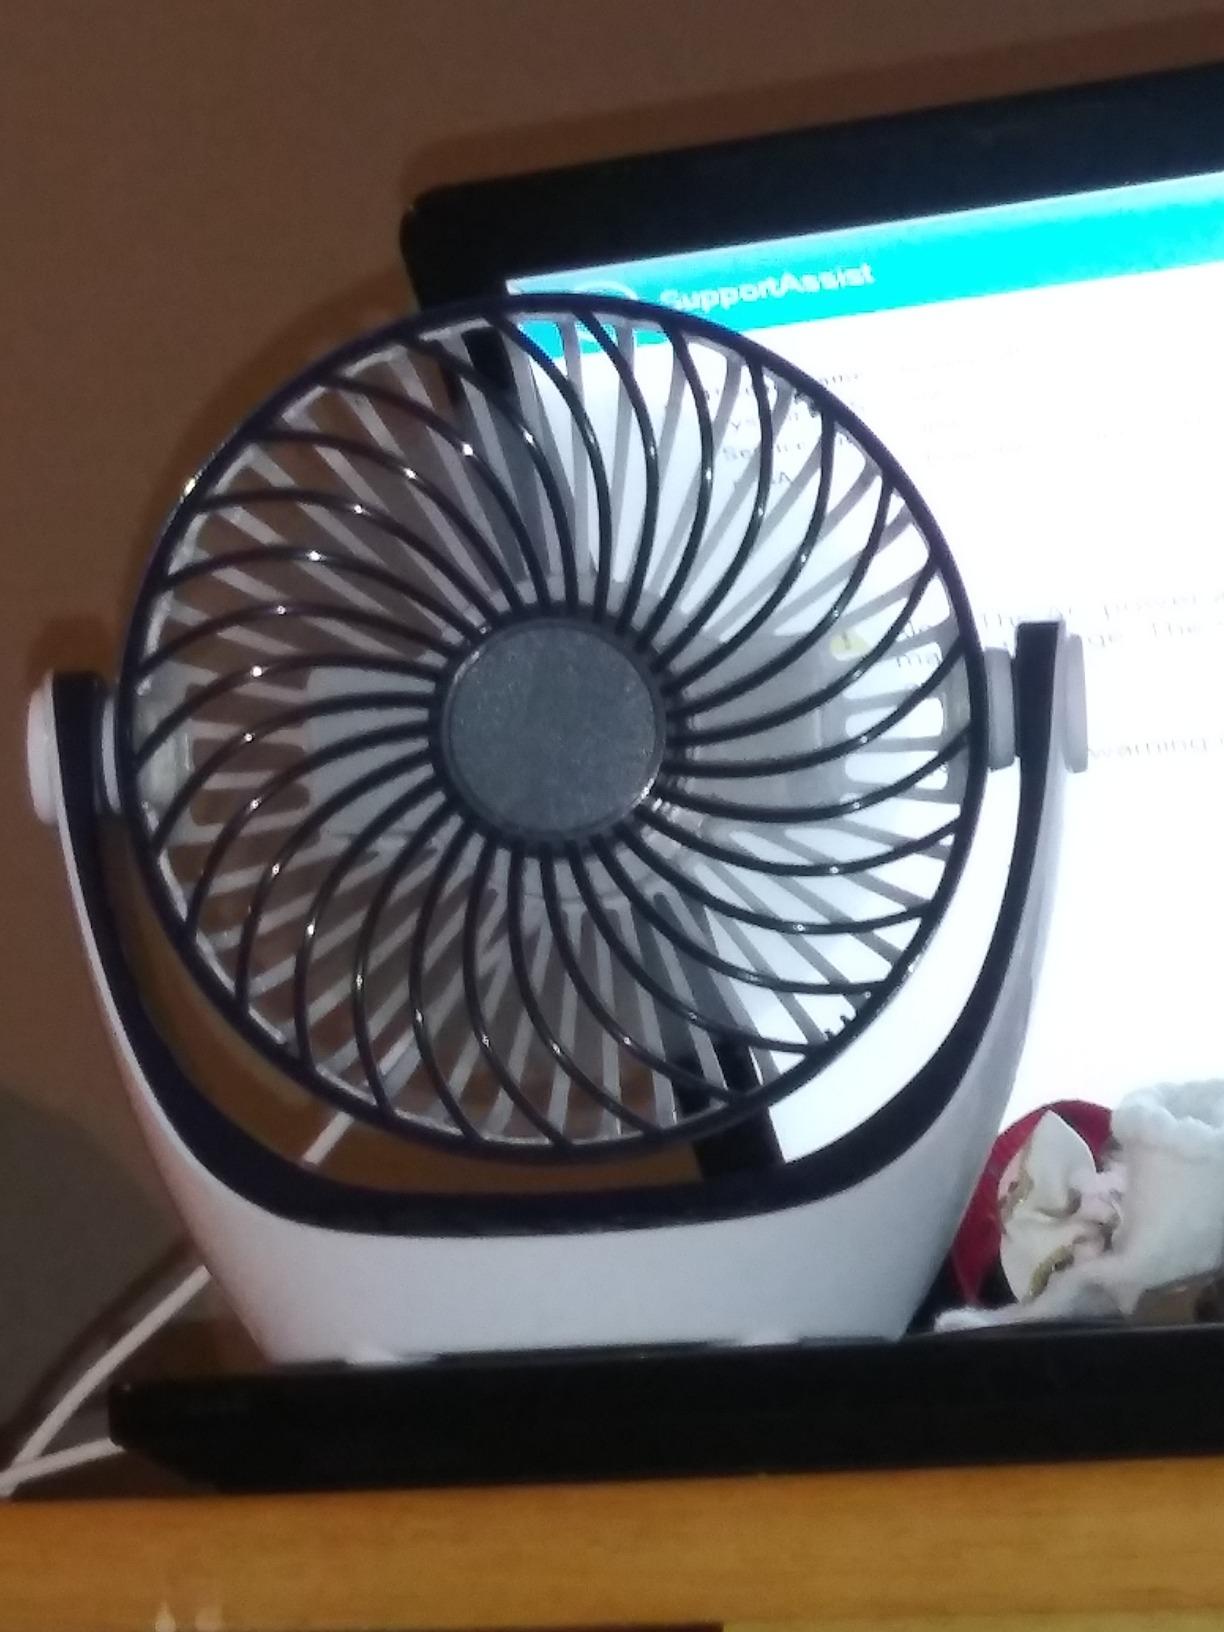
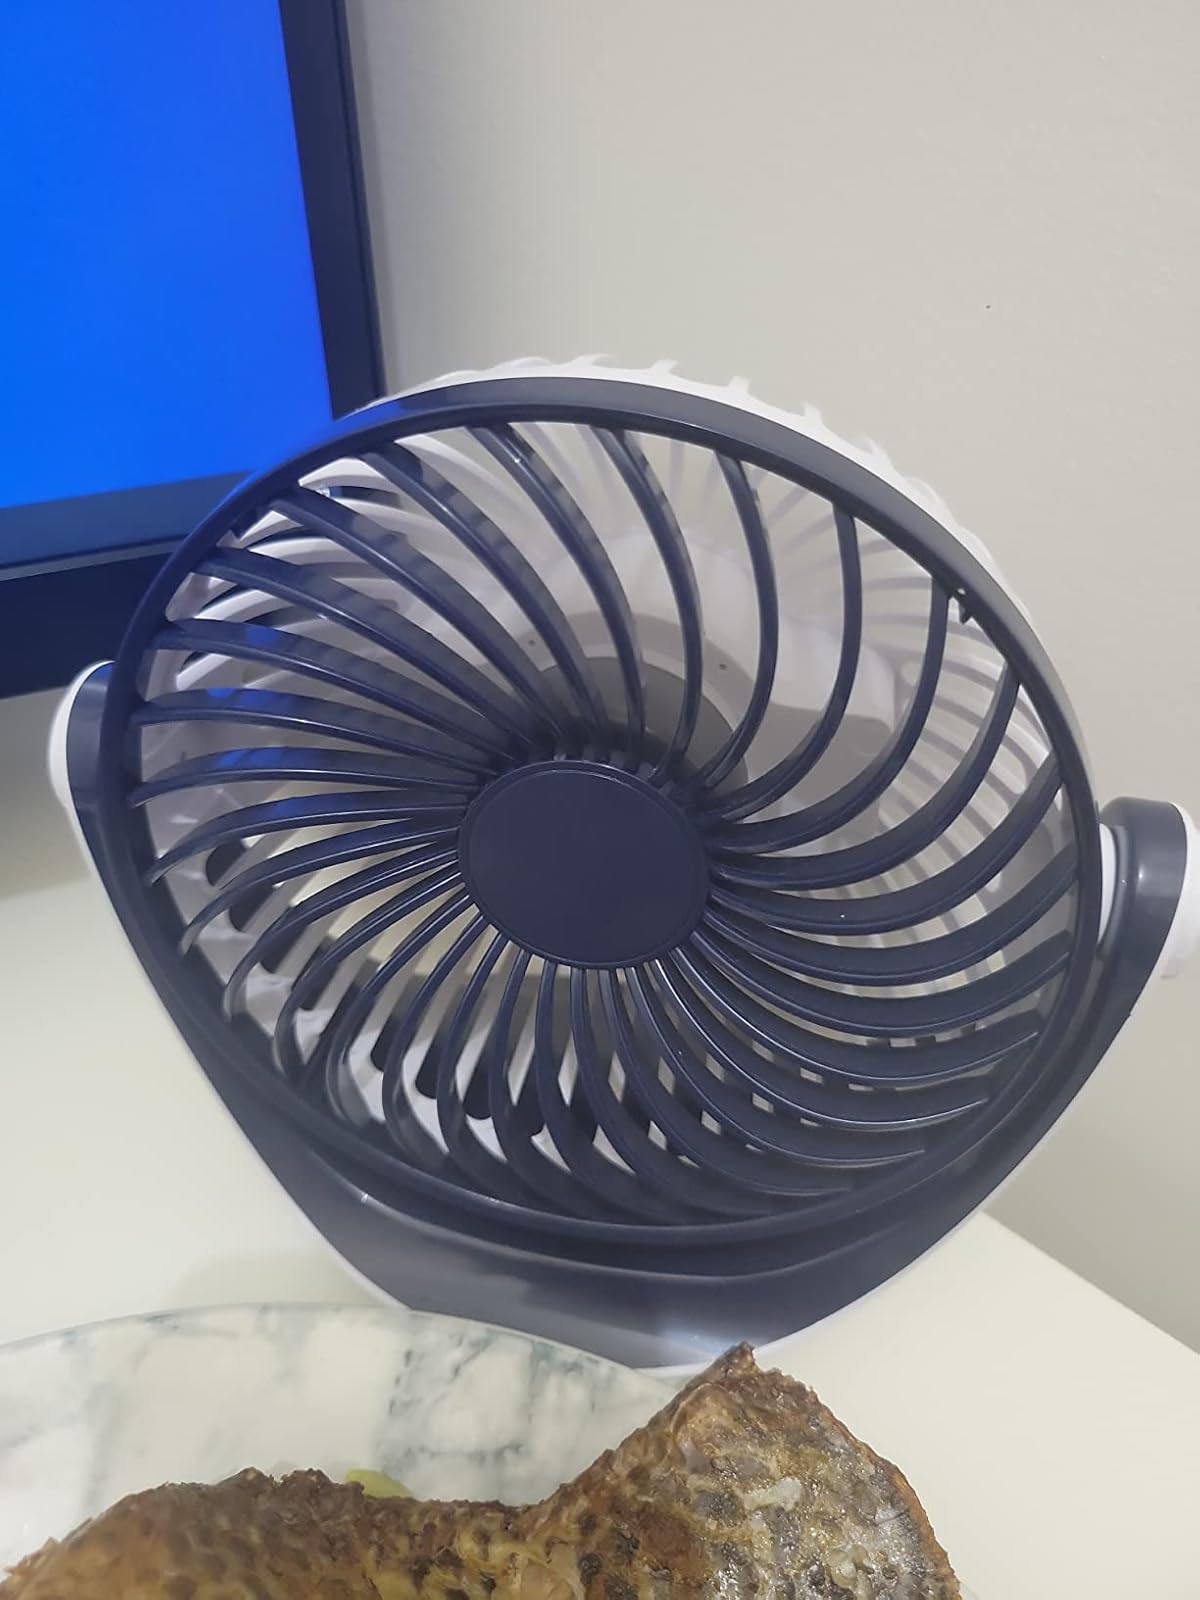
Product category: fan
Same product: yes